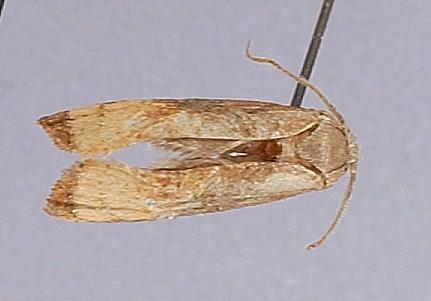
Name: Platynota chiquitana
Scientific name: Platynota chiquitana Barnes & Busck, 1920
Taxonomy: Animalia, Arthropoda, Insecta, Lepidoptera, Tortricidae
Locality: Loma Linda, San Bernardino, California, United States
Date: [Not Stated]